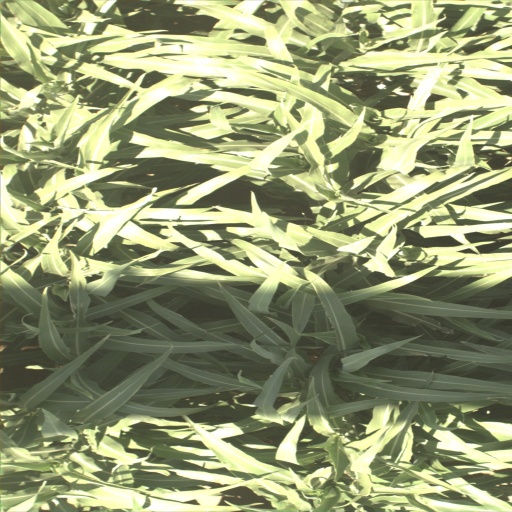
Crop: sorghum